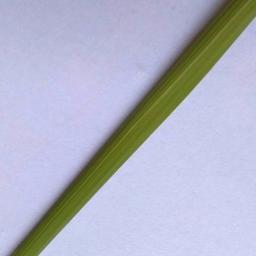
Label: Rice___Healthy